Armed Forces of Tajikistan

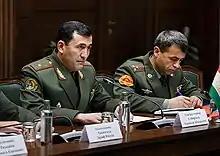
Chief of Staff Emomali Sobirzoda

Unlike the other former Soviet states of Central Asia, Tajikistan did not form armed forces based upon former Soviet units on its territory. Instead, the Russian Ministry of Defence took control of the Dushanbe-based 201st Motor Rifle Division. Control simply shifted from the former district headquarters in Tashkent, which was in now-independent Uzbekistan, to Moscow. Also present in Tajikistan was a large contingent of Soviet border guards, which transitioned into a Russian-officered force with Tajik conscripts. For a long period a CIS peacekeeping force, built around the 201st MRD, were in place in the country.